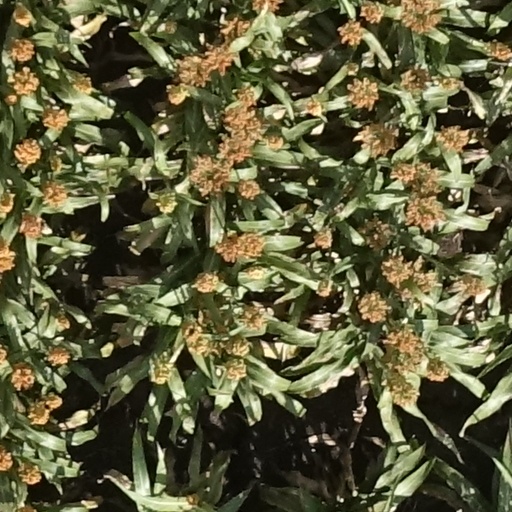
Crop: sorghum